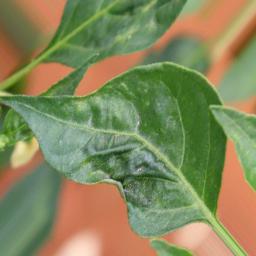
Label: mites_and_trips